Asociación Argentina Amigos de la Astronomía

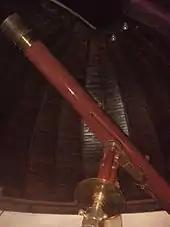
Gautier telescope in the A.A.A.A.

The equipment of the entity is available to both partners and research groups. It includes several Reflecting and Refractor Telescopes of various types and sizes, a small astrograph, optical tools and machinery for the construction and optical polishing of telescopes.